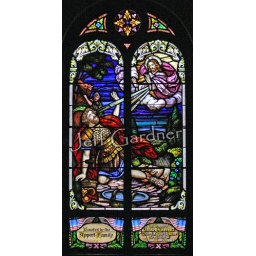
Stained glass window in St. Paul's Catholic Church in Hazelton, ND.